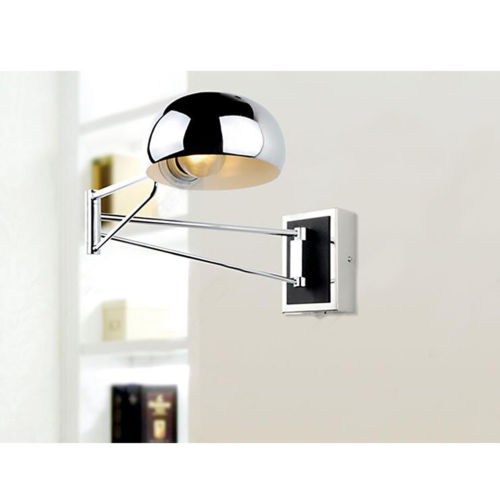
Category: lamp